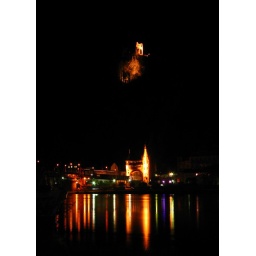
castle in the sky